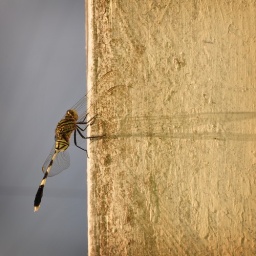
Sitting on a house wall in Yogyakarta, Indonesia